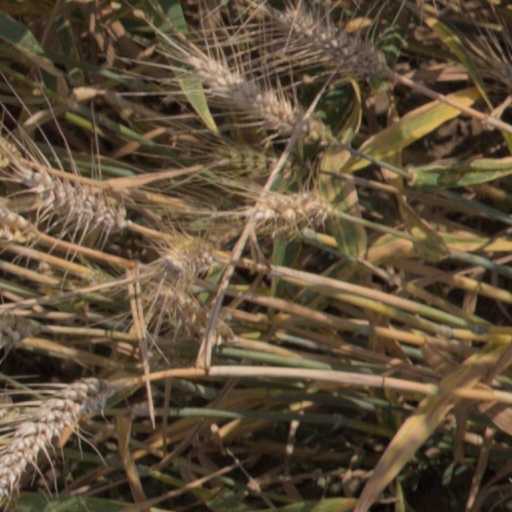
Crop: wheat